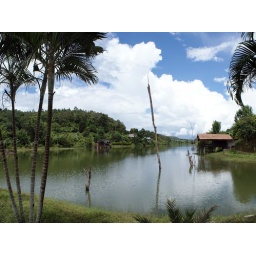
budhist lake in Northern Thailand. full of fish. many fish